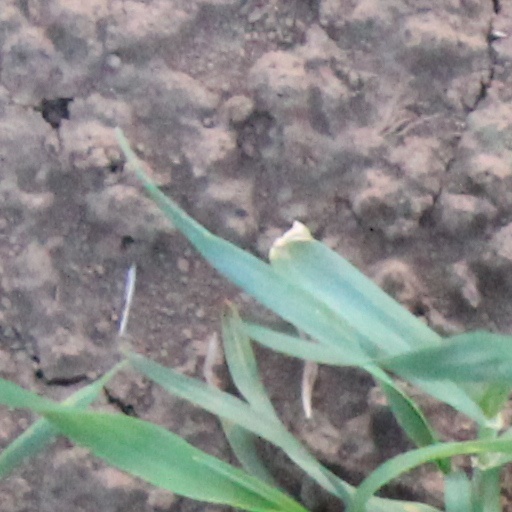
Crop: wheat